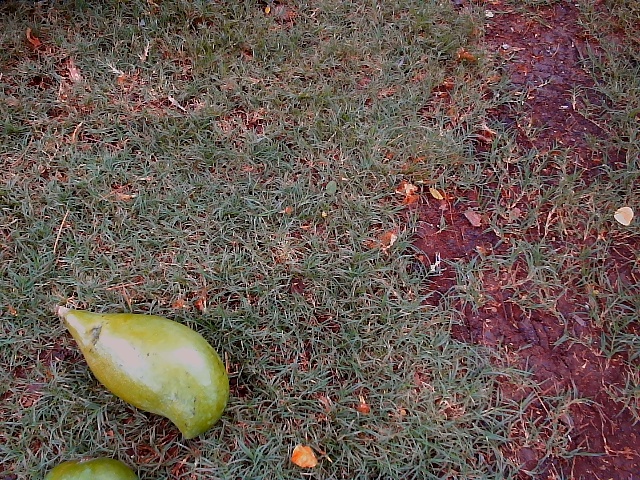
Label: Raw_Mango